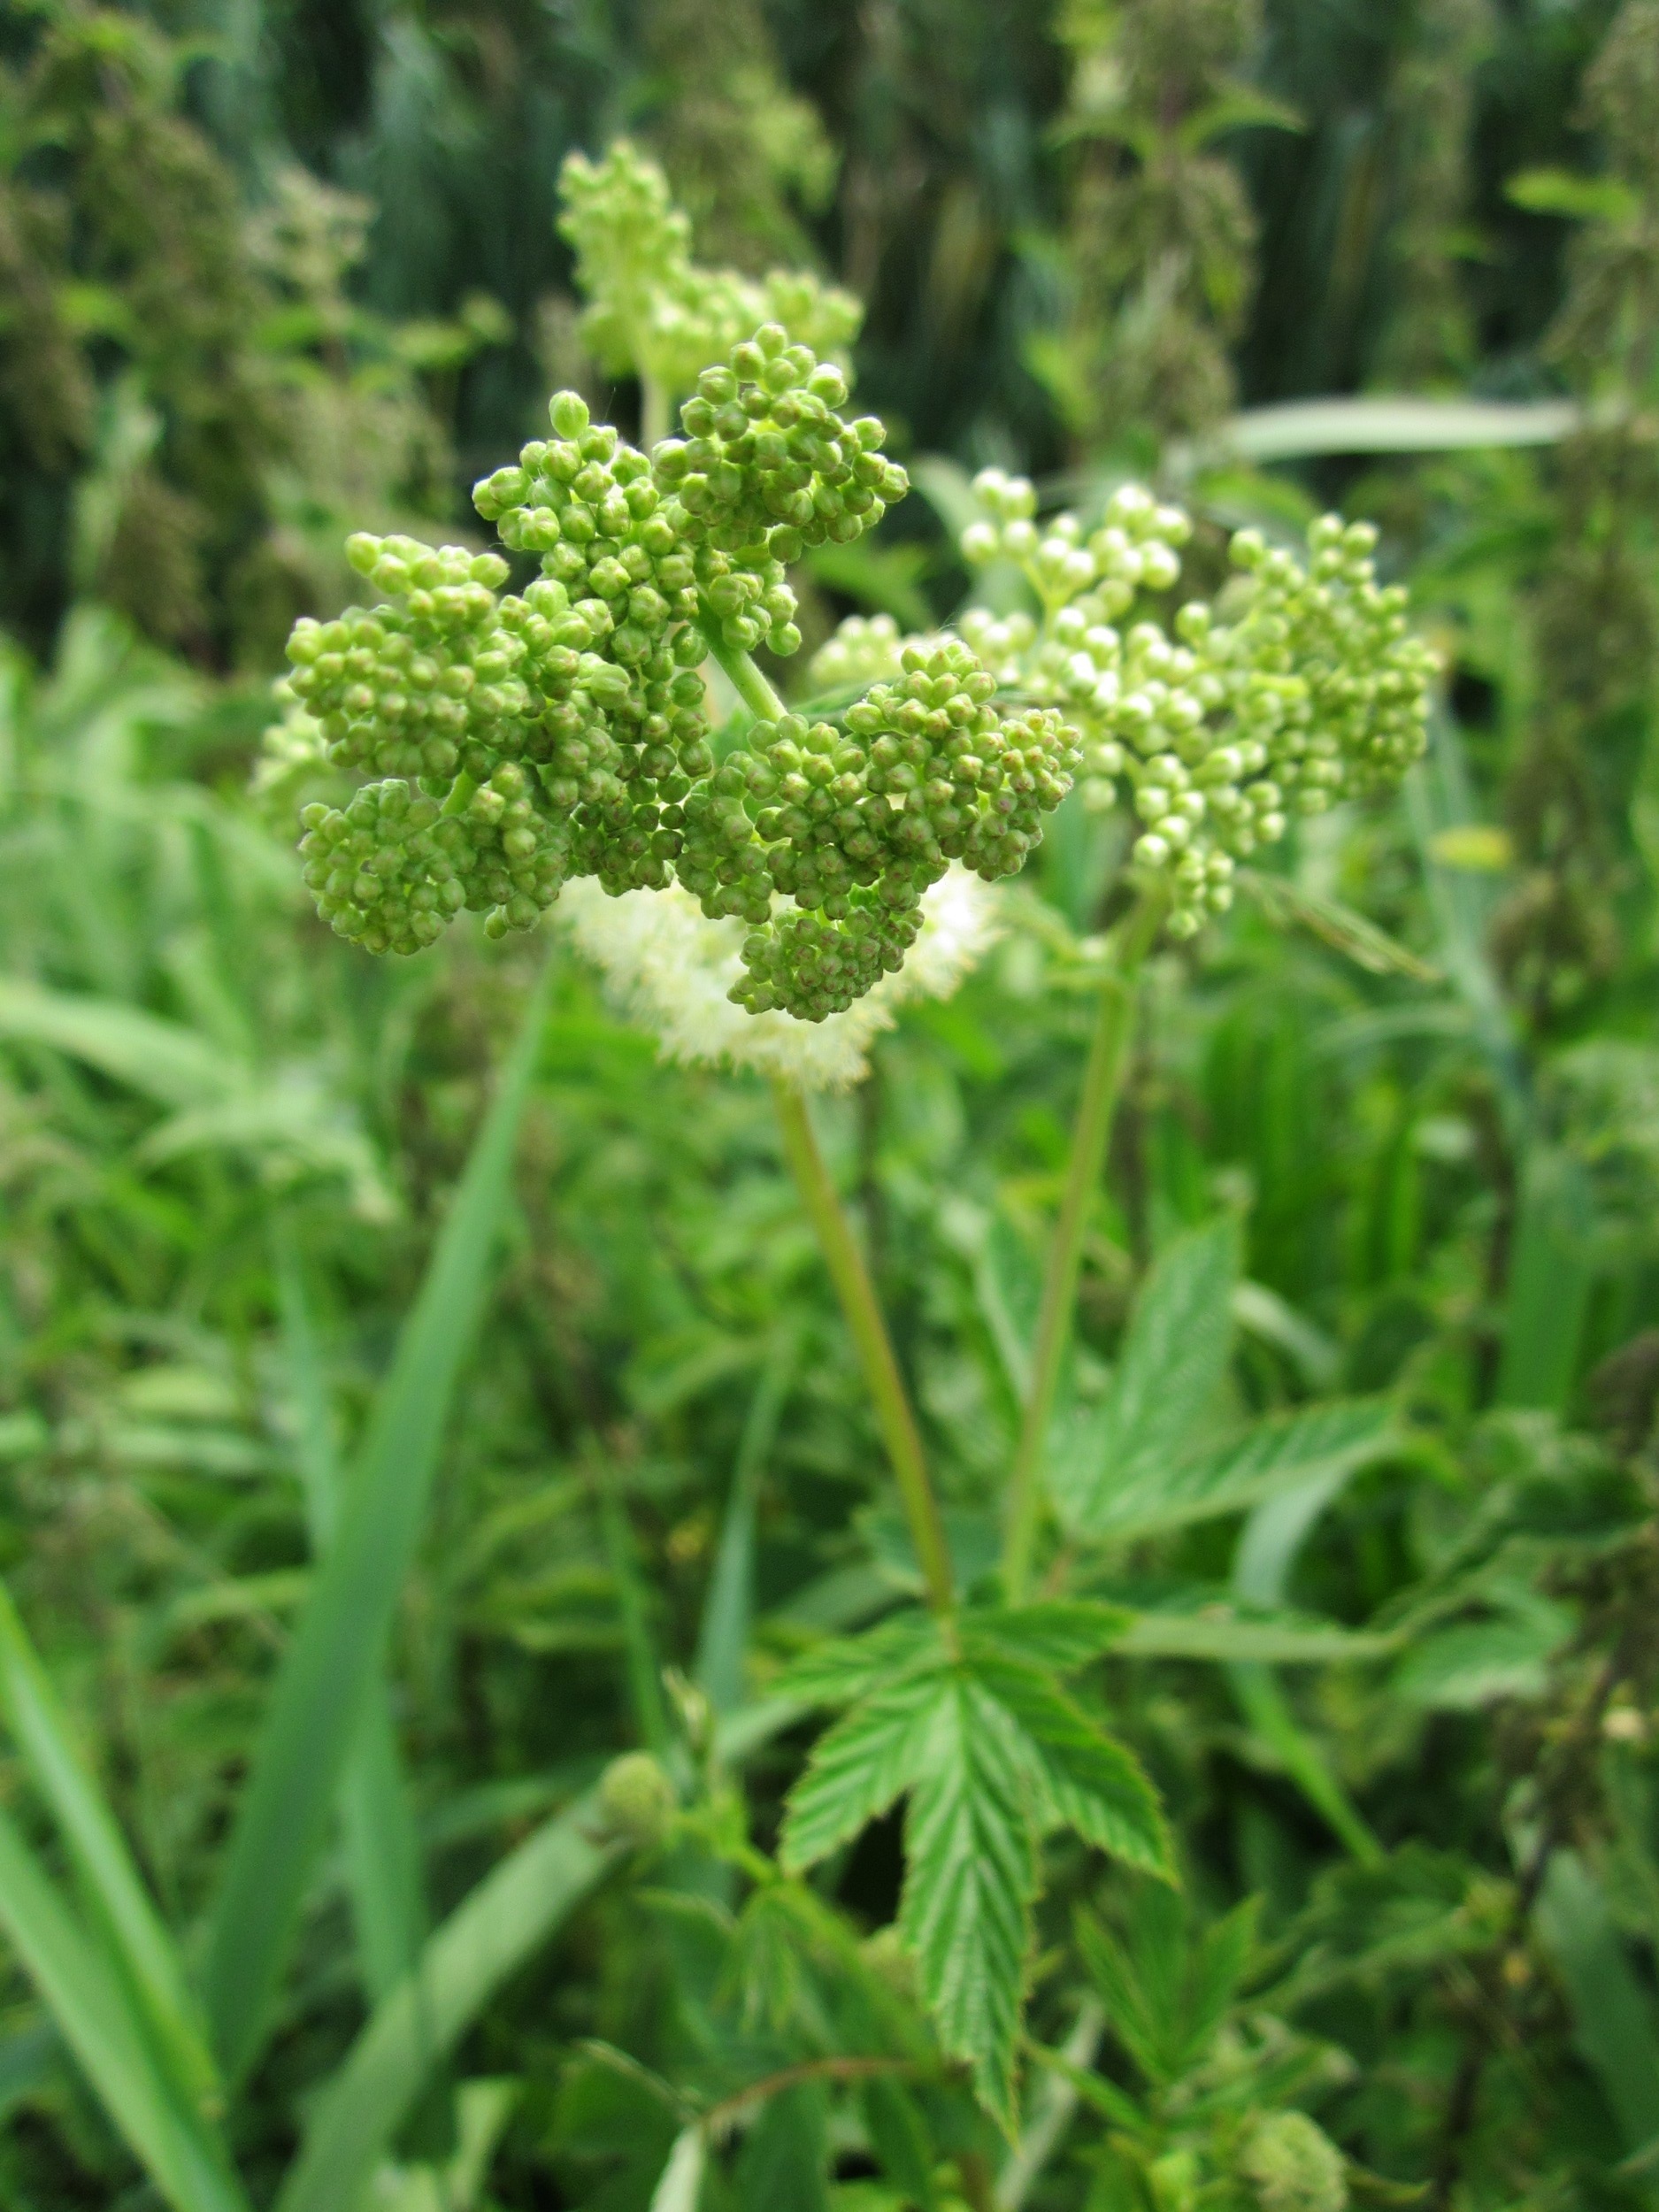
plant, flower, food, herb, produce, vegetable, botany, flora, wildflower, meadowsweet, species, yarrow, anthriscus, flowering plant, angelica, cow parsley, filipendula ulmaria, subshrub, annual plant, mead wort, queen of the meadow, pride of the meadow, meadow wort, meadow queen, lady of the meadow, dollof, meadsweet, bridewort, land plant, apiales, leaf vegetable, parsley family, cicely